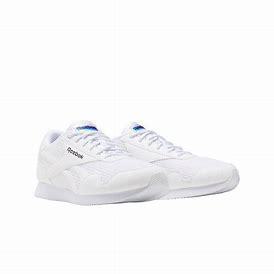
Brand: Reebok
Model: Royal Classic Jogger 3